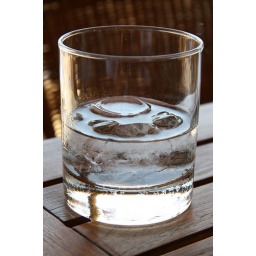
Just a glass of water in the cool shade serving as the refuge from the scorching sunshine.